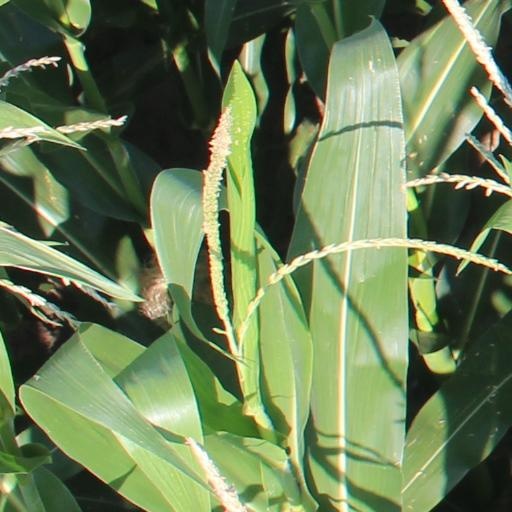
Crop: maize; corn